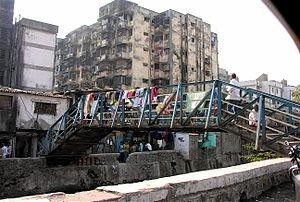
Dharavi est un bidonville situé au cœur de l'agglomération de Mumbai en Inde. Dharavi constitue le 2ᵉ plus grand bidonville d'Asie, et compte entre 500 000 et un million d' habitants sur 223 hectares d'anciens marécages.